House of Representatives (Japan)

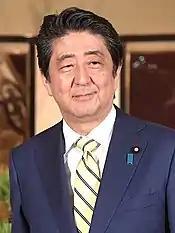
Shinzo Abe, prime minister 2006–2007 and again 2012–2020, was the longest-serving PM in Japanese history.

Japan entered a lengthy recession in the 1990s (see Lost Decades), which many people blamed on the LDP. In the 1993 election, the party lost power for the first time under the 1955 System, when an eight-party coalition led by Morihiro Hosokawa of the Japan New Party were able to form a government. This government fell apart after nine months, and was succeeded by the Hata Cabinet, another short-lived non-LDP government. The LDP returned to power in 1994 with the Murayama Cabinet, this time in a coalition with their old rivals the Socialists, whose leader Tomiichi Murayama became prime minister.